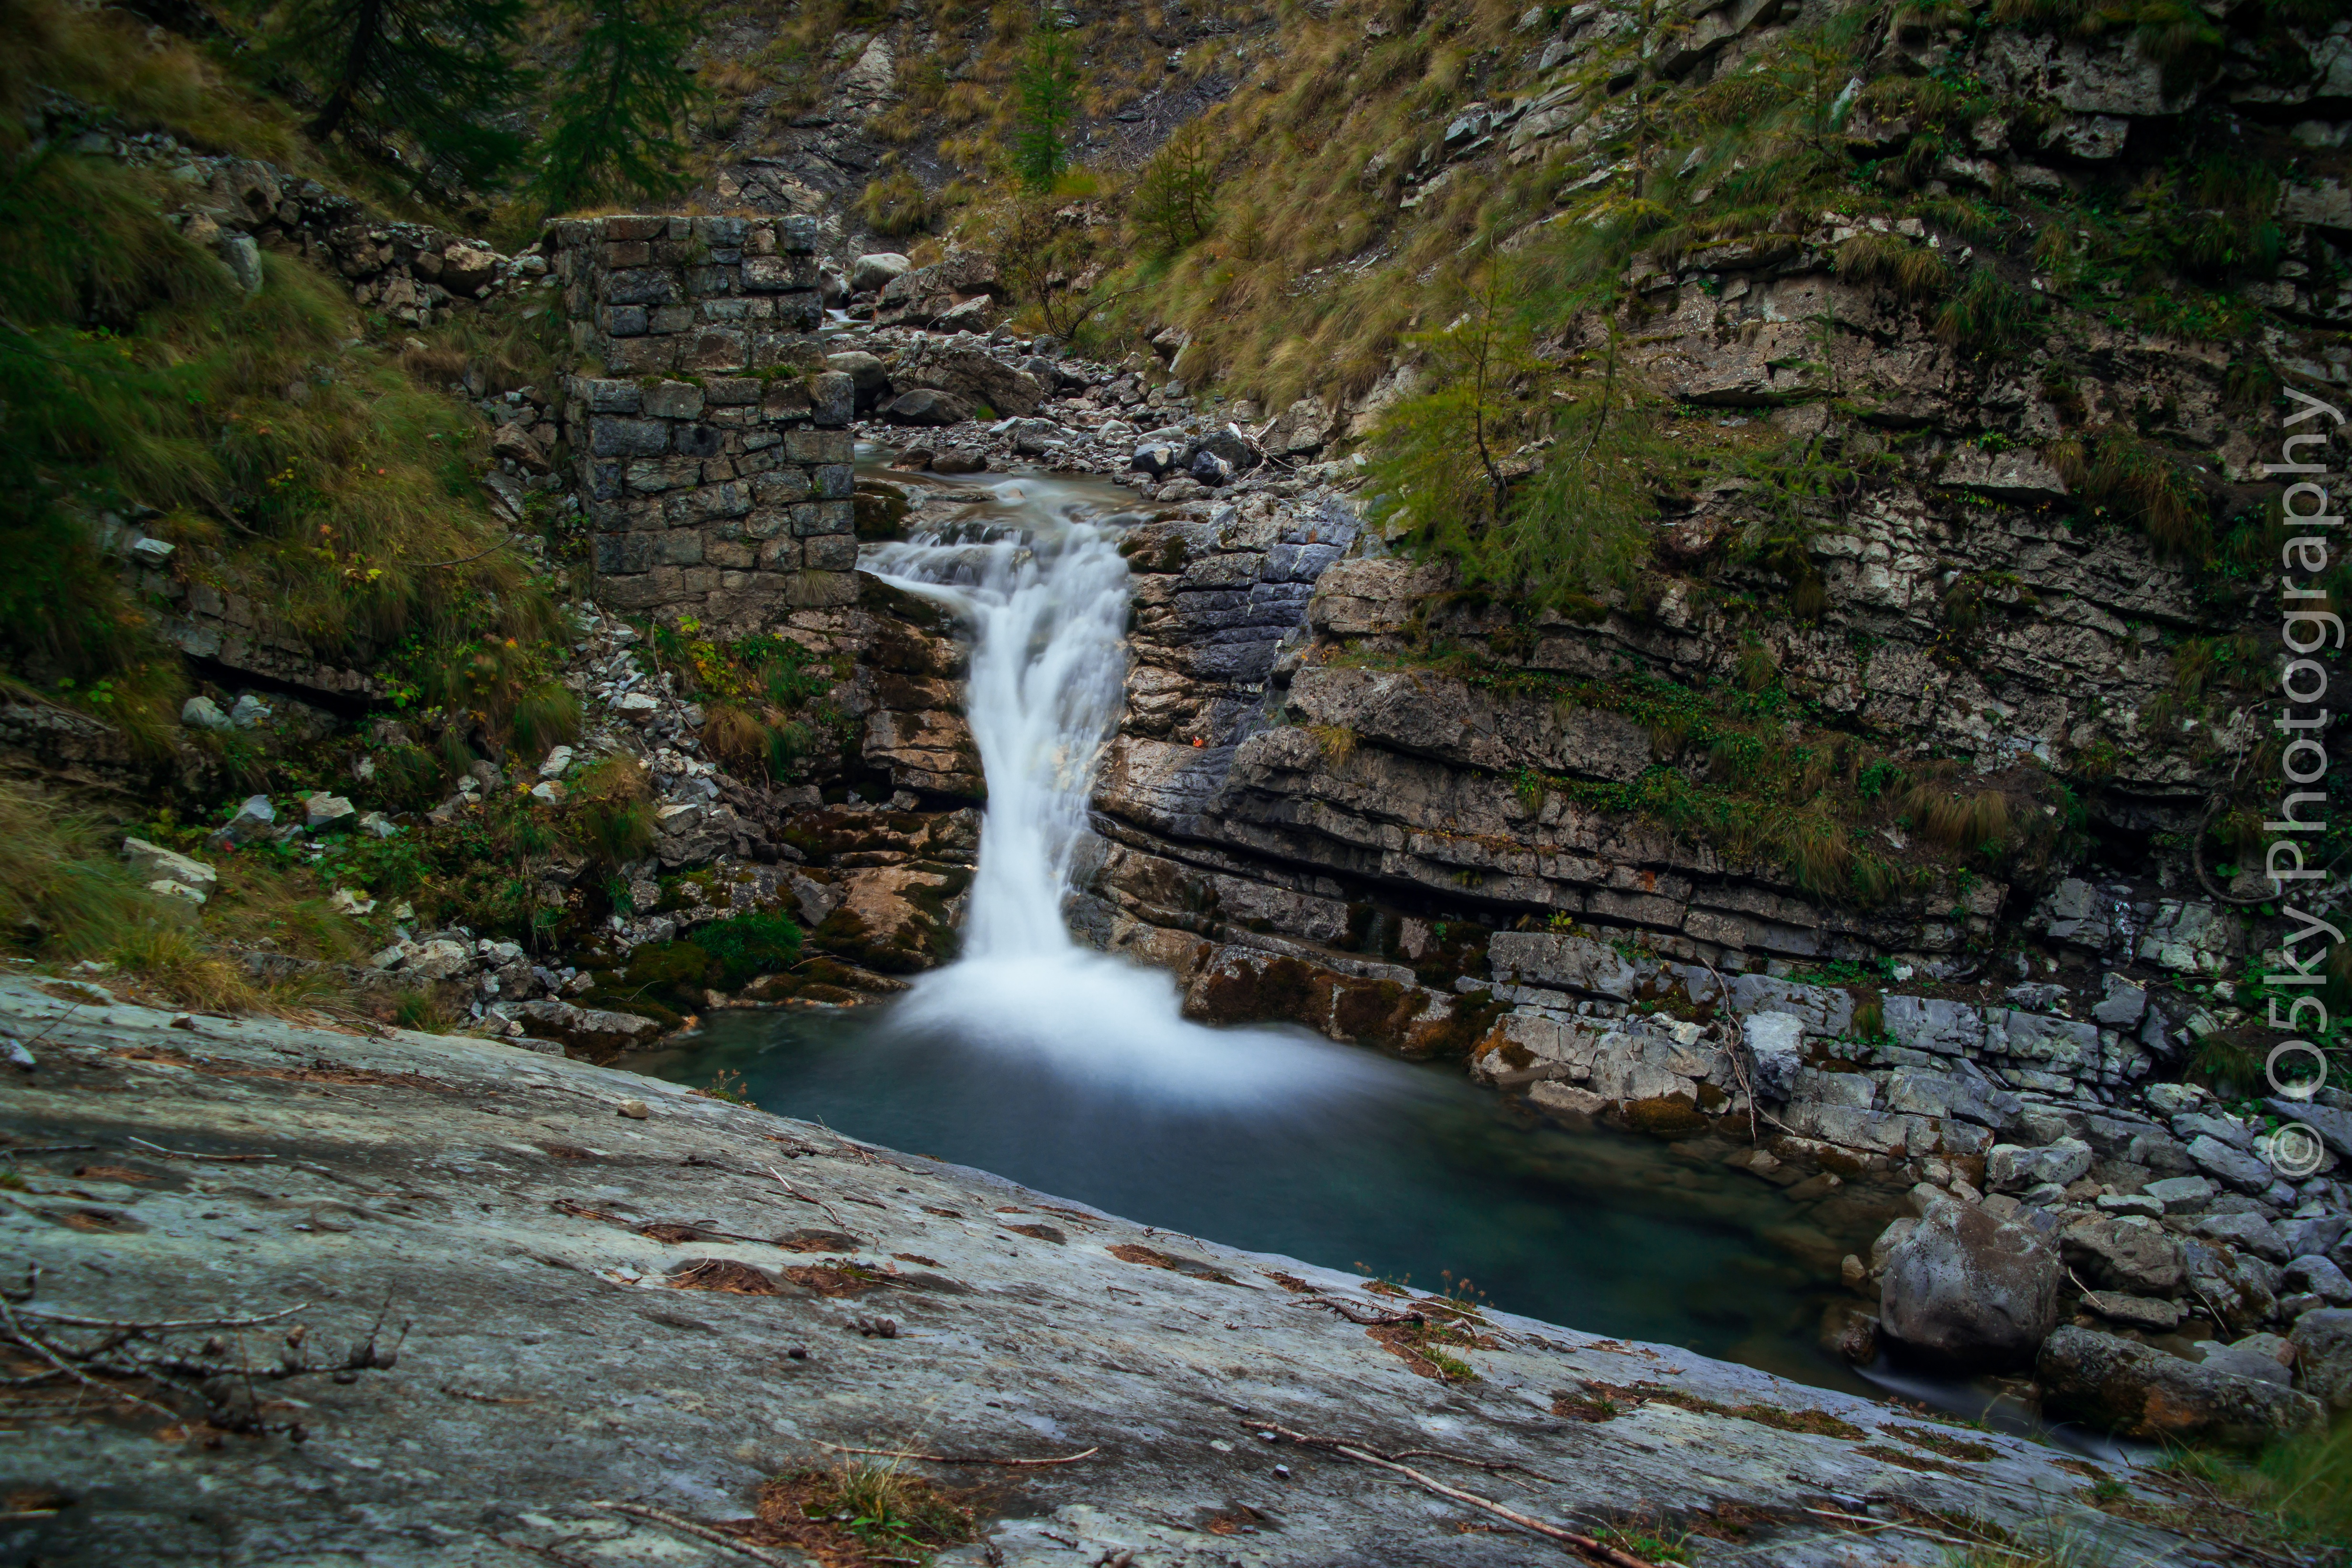
water, rock, waterfall, wilderness, trail, river, valley, stream, autumn, body of water, ravine, water feature, watercourse